Entre a Mi Mundo

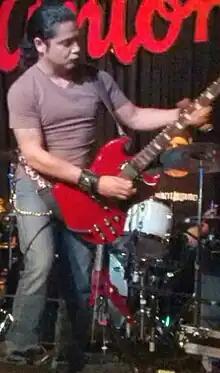
Following initial reservations from Abraham Quintanilla, Chris Pérez joined the group in 1988, briefly left, and returned in 1991. "Entre a Mi Mundo" became his inaugural collaborative effort with the band.

In 1988, Chris Pérez replaced Roger Garcia as the guitarist of Selena y Los Dinos. Pérez developed an admiration for the ensemble subsequent to experiencing their album "Preciosa" (1988), becoming particularly enamored with A. B. Quintanilla's musical production. Pérez elected to join Selena y Los Dinos, and abandoned his recently formed rock band. In 1990, Pérez temporarily departed the group, leading to Joe Ortega's recruitment. However, upon his wife's insistence, Ortega relinquished his position after their marriage, resulting in Pérez's return to the ensemble in the summer of 1991.